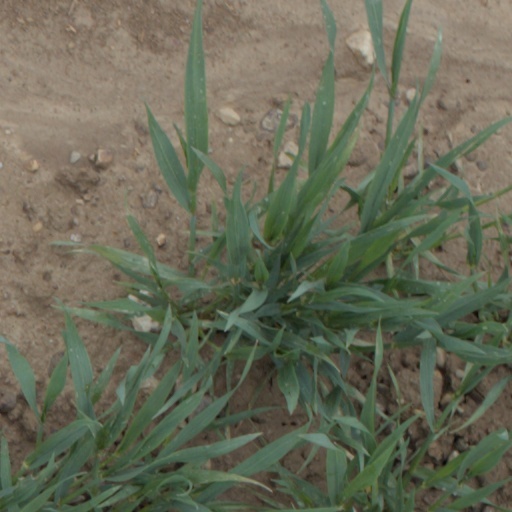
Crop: wheat